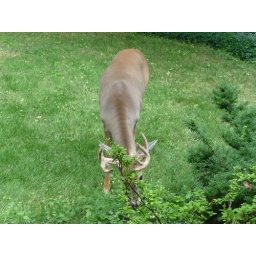
He appeared right below my bedroom window and didn't notice me.